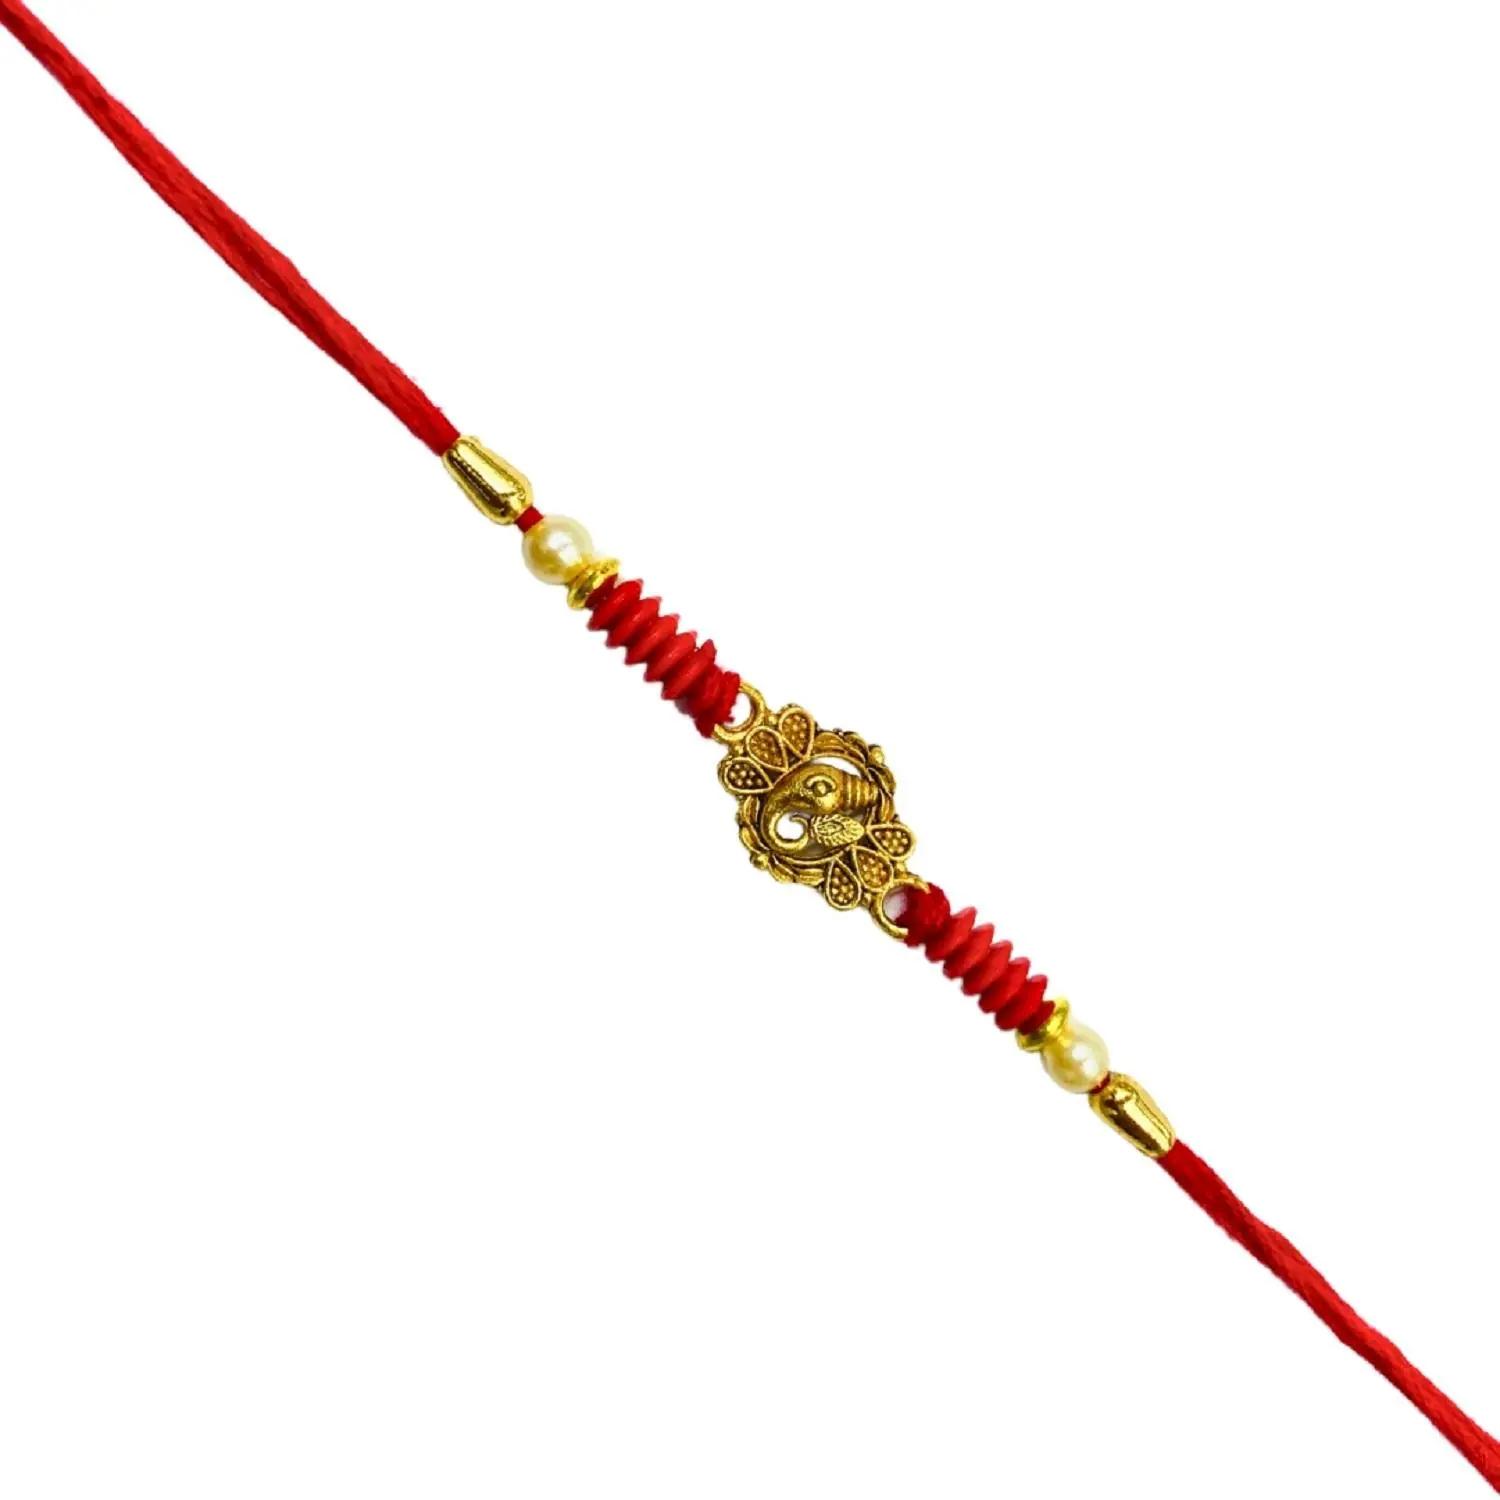
VIBRANCE Traditional Ganesha Rakhi for Raksha Bandhan.
Type: Rakhis
Brand: VIBRANCE
Price: Rs. 249
 Raksha Bhandan is a celebration of the bond between a brother and sister. We specialize in creating unique rakhi designs for every brother and sister. Our rakhi collection ranges from traditional to modern designs, all of which are handcrafted with love and care. We strive to make each Raksha Bhandan special for our customers by providing the perfect rakhi for their loved ones. With our wide range of designs and styles, you can find the perfect rakhi for your brother or sister. Shop with us today to make your Raksha Bhandan magical. The design of the delivered product or parts of it may vary slightly from what is shown in the image.
Features: Hand crafted pearl and crystal studded rakhi Multicolor Rakhi,Special Multi colour Designer Rakhi for Brother / Bhabhi / Kids,Includes roli chawal and free greeting card,Rakshabandhan Special Card,Comes with Roli Chawal & Best Wishes Greeting Card in best packaging